Oculocerebrorenal syndrome

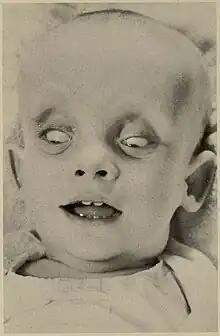
Infant with oculocerebrorenal syndrome

Oculocerebrorenal syndrome (also called Lowe syndrome) is a rare X-linked recessive disorder characterized by congenital cataracts, hypotonia, intellectual disability, proximal tubular acidosis, aminoaciduria and low-molecular-weight proteinuria. Lowe syndrome can be considered a cause of Fanconi syndrome (bicarbonaturia, renal tubular acidosis, potassium loss and sodium loss).